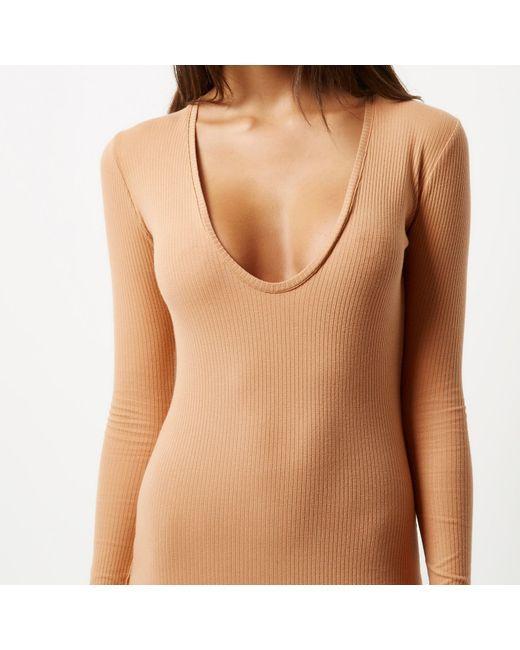
Braunes Langarm Damen Pullover Top